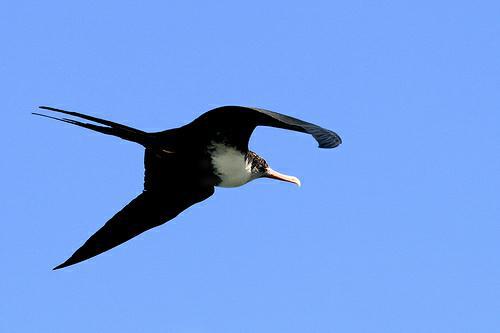
A photo of a frigatebird